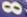
Number: 8